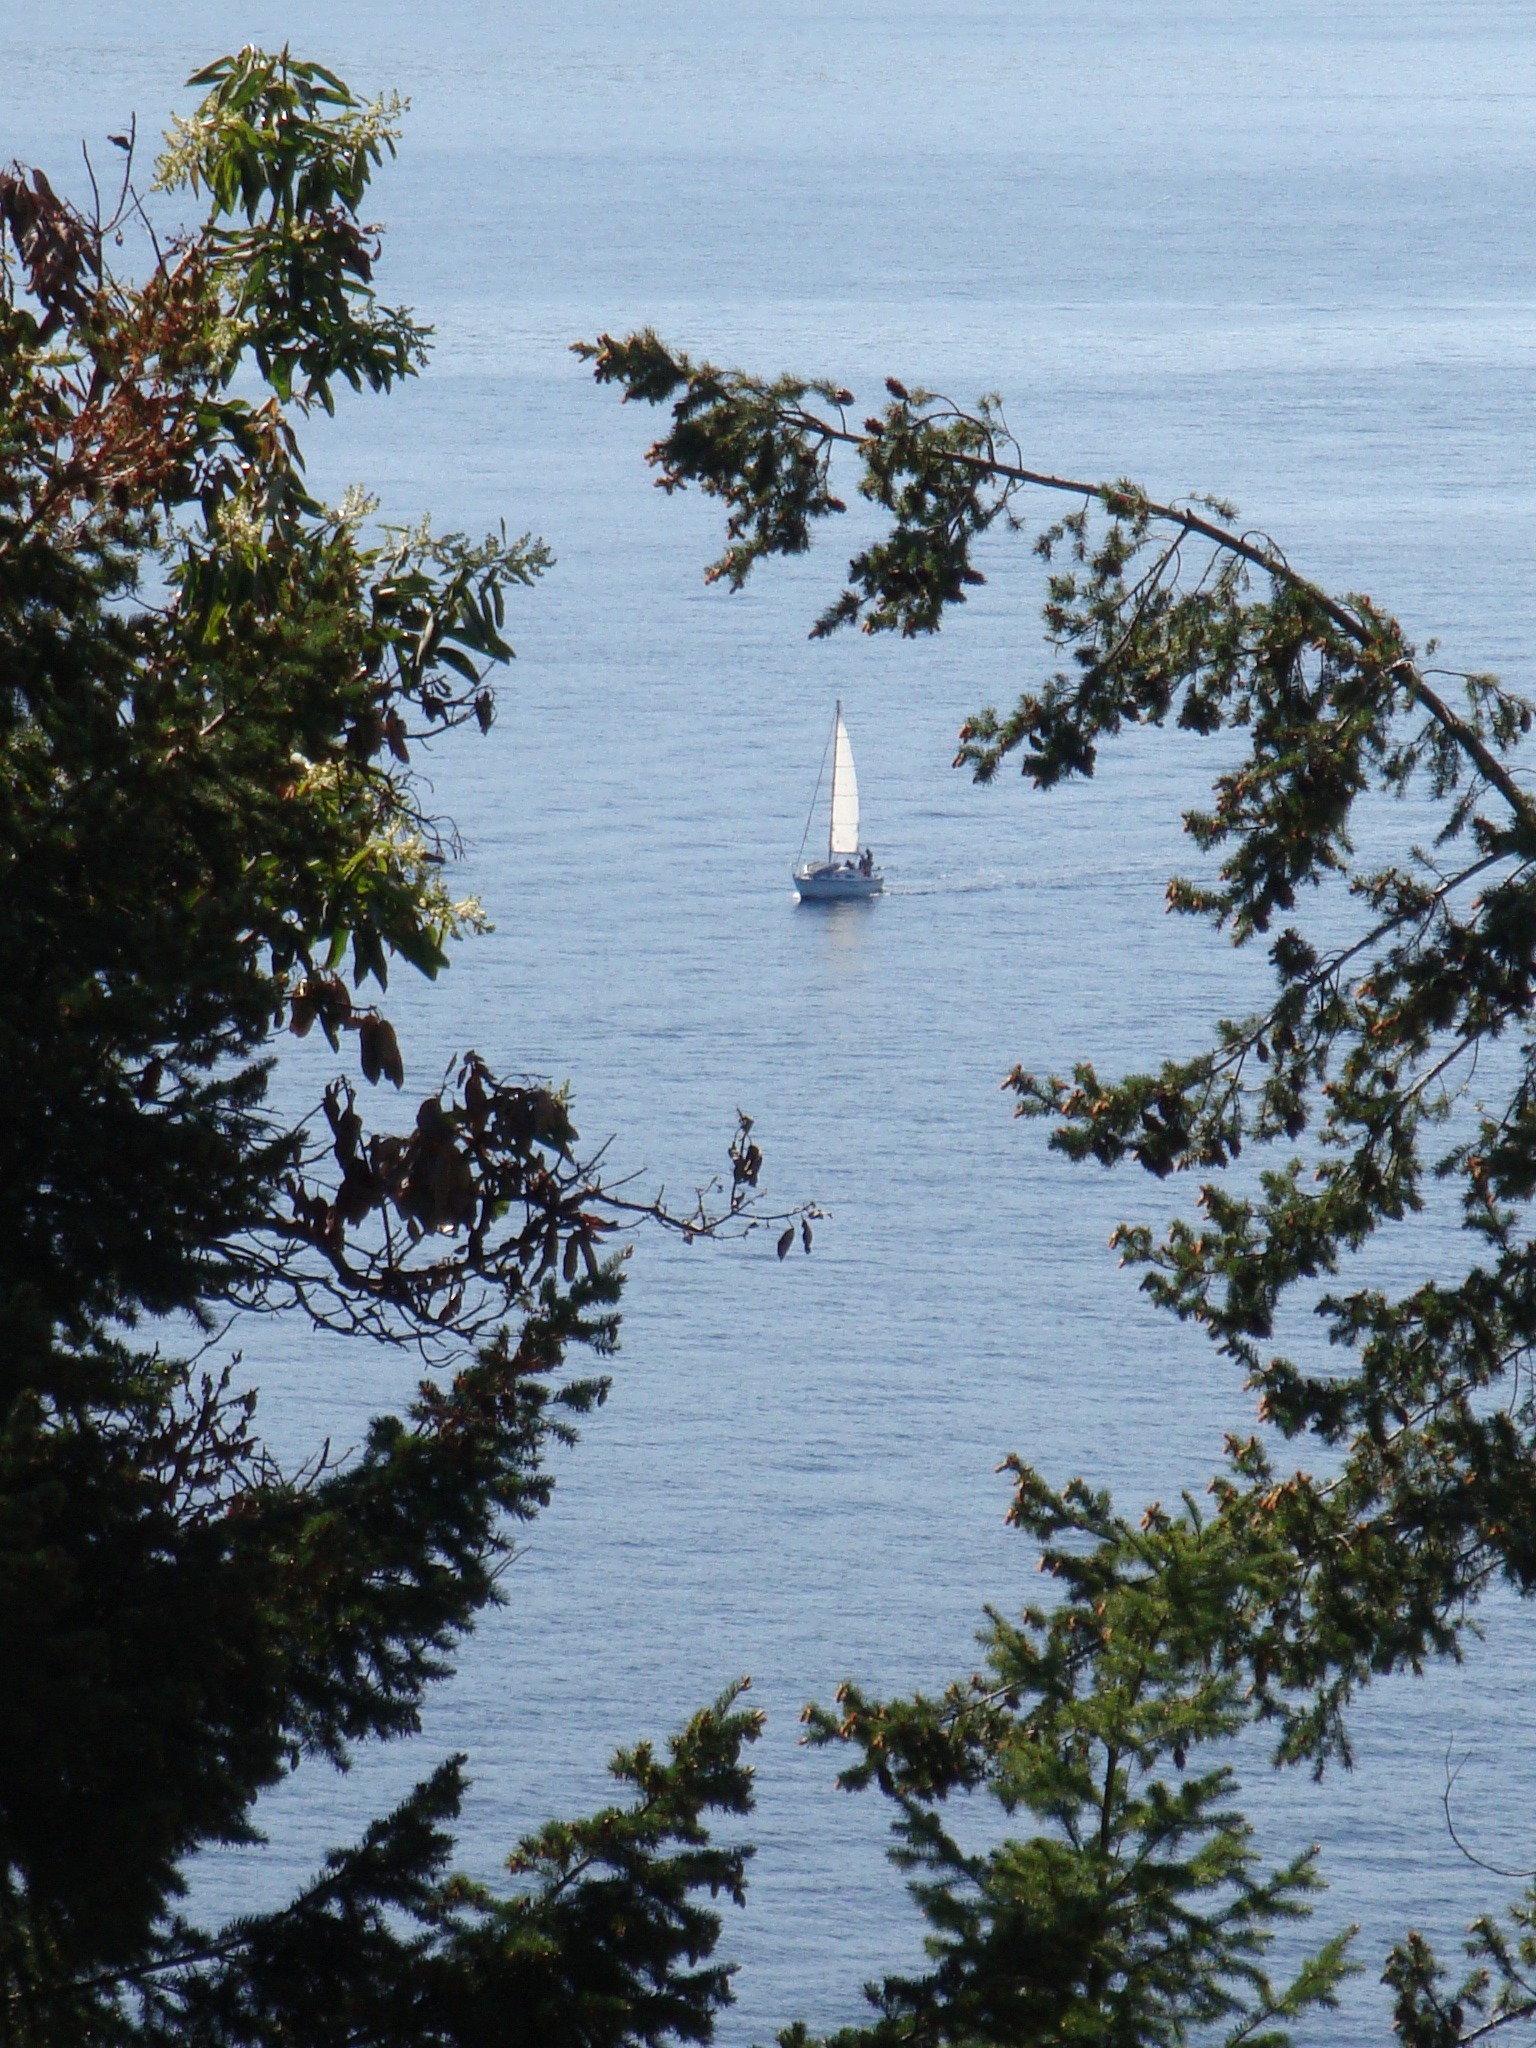
sea, coast, tree, water, ocean, bird, boat, shore, lake, river, reflection, peaceful, peace, calm, bay, blue, sailboat, calm sea